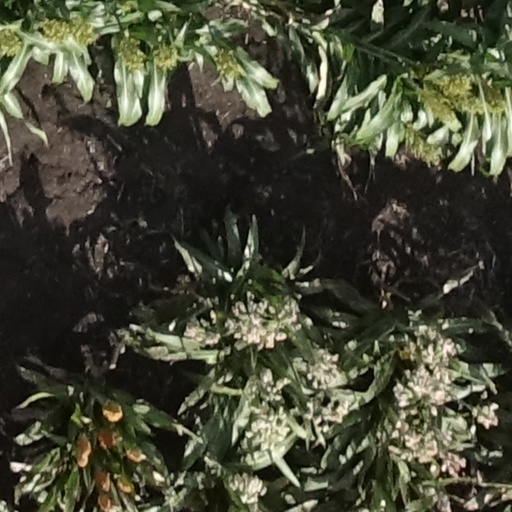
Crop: sorghum